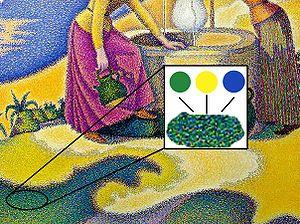
D'après Paul Signac Femmes au puits 1892.jpg, fichier retravaillé pour distinguer les détails
Le pointillisme est un mouvement artistique de la peinture et une technique picturale qui utilise de petites touches de couleur rondes ou carrées juxtaposées plutôt que des mélanges de pâtes colorées. La peinture par points était connue depuis le XVIᵉ siècle au moins ; Georges Seurat en a fait dans les années 1880 un système, que la critique a désigné, de façon plutôt péjorative, comme pointillisme. Paul Signac l'a théorisé sous le nom de « divisionnisme ».
En philosophie analytique, la métaphysique humienne désigne la position métaphysique remontant au philosophe écossais du XVIIIᵉ siècle David Hume selon laquelle les propriétés constitutives du monde sont, non pas relationnelles, à l'instar des propriétés de la physique fondamentale, mais qualitatives, de sorte qu'il n'y a pas de connexions nécessaires dans la nature, puisqu'aucune qualité n'implique par elle-même l'existence d'autres qualités.
La métaphysique analytique est une branche de la philosophie analytique qui se propose d'étudier le monde, les choses ou les processus en tant qu'ils existent indépendamment de l’expérience sensible que nous en avons, ou de la représentation que nous nous en faisons. Son origine récente, que l'on peut approximativement situer au milieu du XXᵉ siècle, est associée à une renaissance des questions ontologiques et métaphysiques au sein de la philosophie analytique, après son « tournant linguistique ». On parle ainsi parfois de tournant ontologique pour caractériser cette renaissance, qui correspond moins à un rejet des perspectives philosophiques et analytiques sur le langage et l'esprit qu'à une réapparition de questions portant sur la structure du monde, la nature et le nombre des abstractions dont on peut supposer l'existence, la nature de l'esprit et de son interaction avec le monde, ainsi que sur d'autres sujets philosophiques traditionnels concernant la réalité.
David Kellogg Lewis, philosophe américain, est l'une des figures majeures de la philosophie analytique contemporaine.